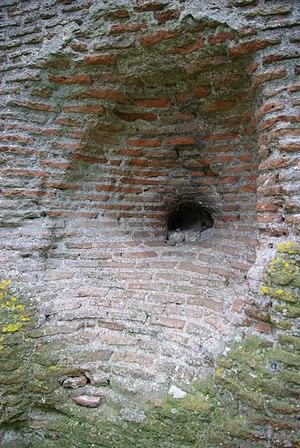
Trou dans la pile romaine de Cinq-Mars-la-Pile permettant de voir la construction extérieure en brique et le remplissage intérieur en briques pilées, sable et mortier de chaux.
La pile de Cinq-Mars est une tour pleine antique qui domine la vallée de la Loire sur le territoire de la commune de Cinq-Mars-la-Pile en Indre-et-Loire, à une vingtaine de kilomètres à l'ouest de Tours.